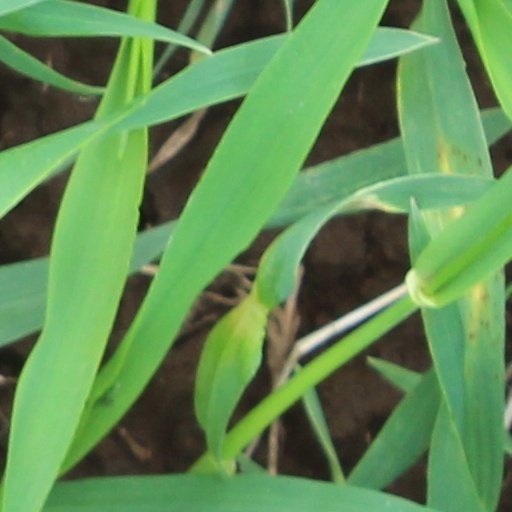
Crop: wheat